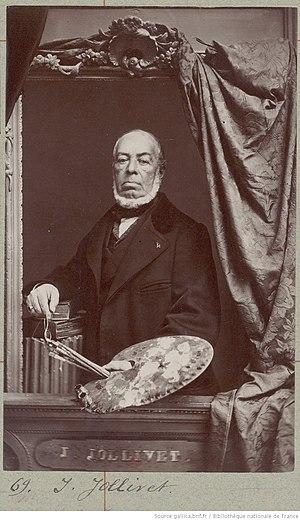
Pierre-Jules Jollivet, né le 26 juin 1794 à Paris, mort dans la même ville le 7 septembre 1871, est un peintre et un lithographe français.